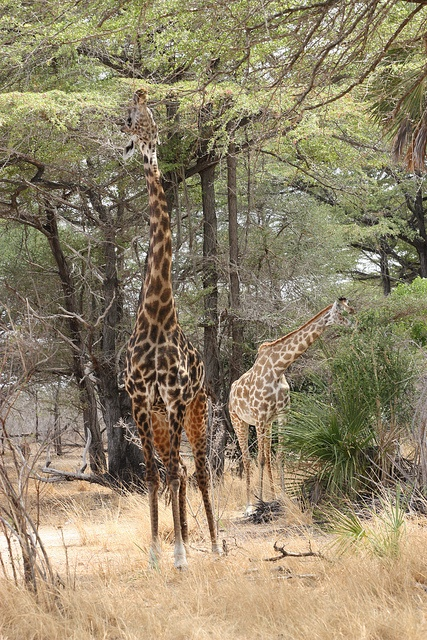
Two giraffes grazing from the trees around them.
Two giraffes are grazing in the trees and grass.
A couple of giraffe standing next to each other on a field.
Two giraffes are eating leaves from tree branches.
Two giraffes stand around eating some leaves off two trees